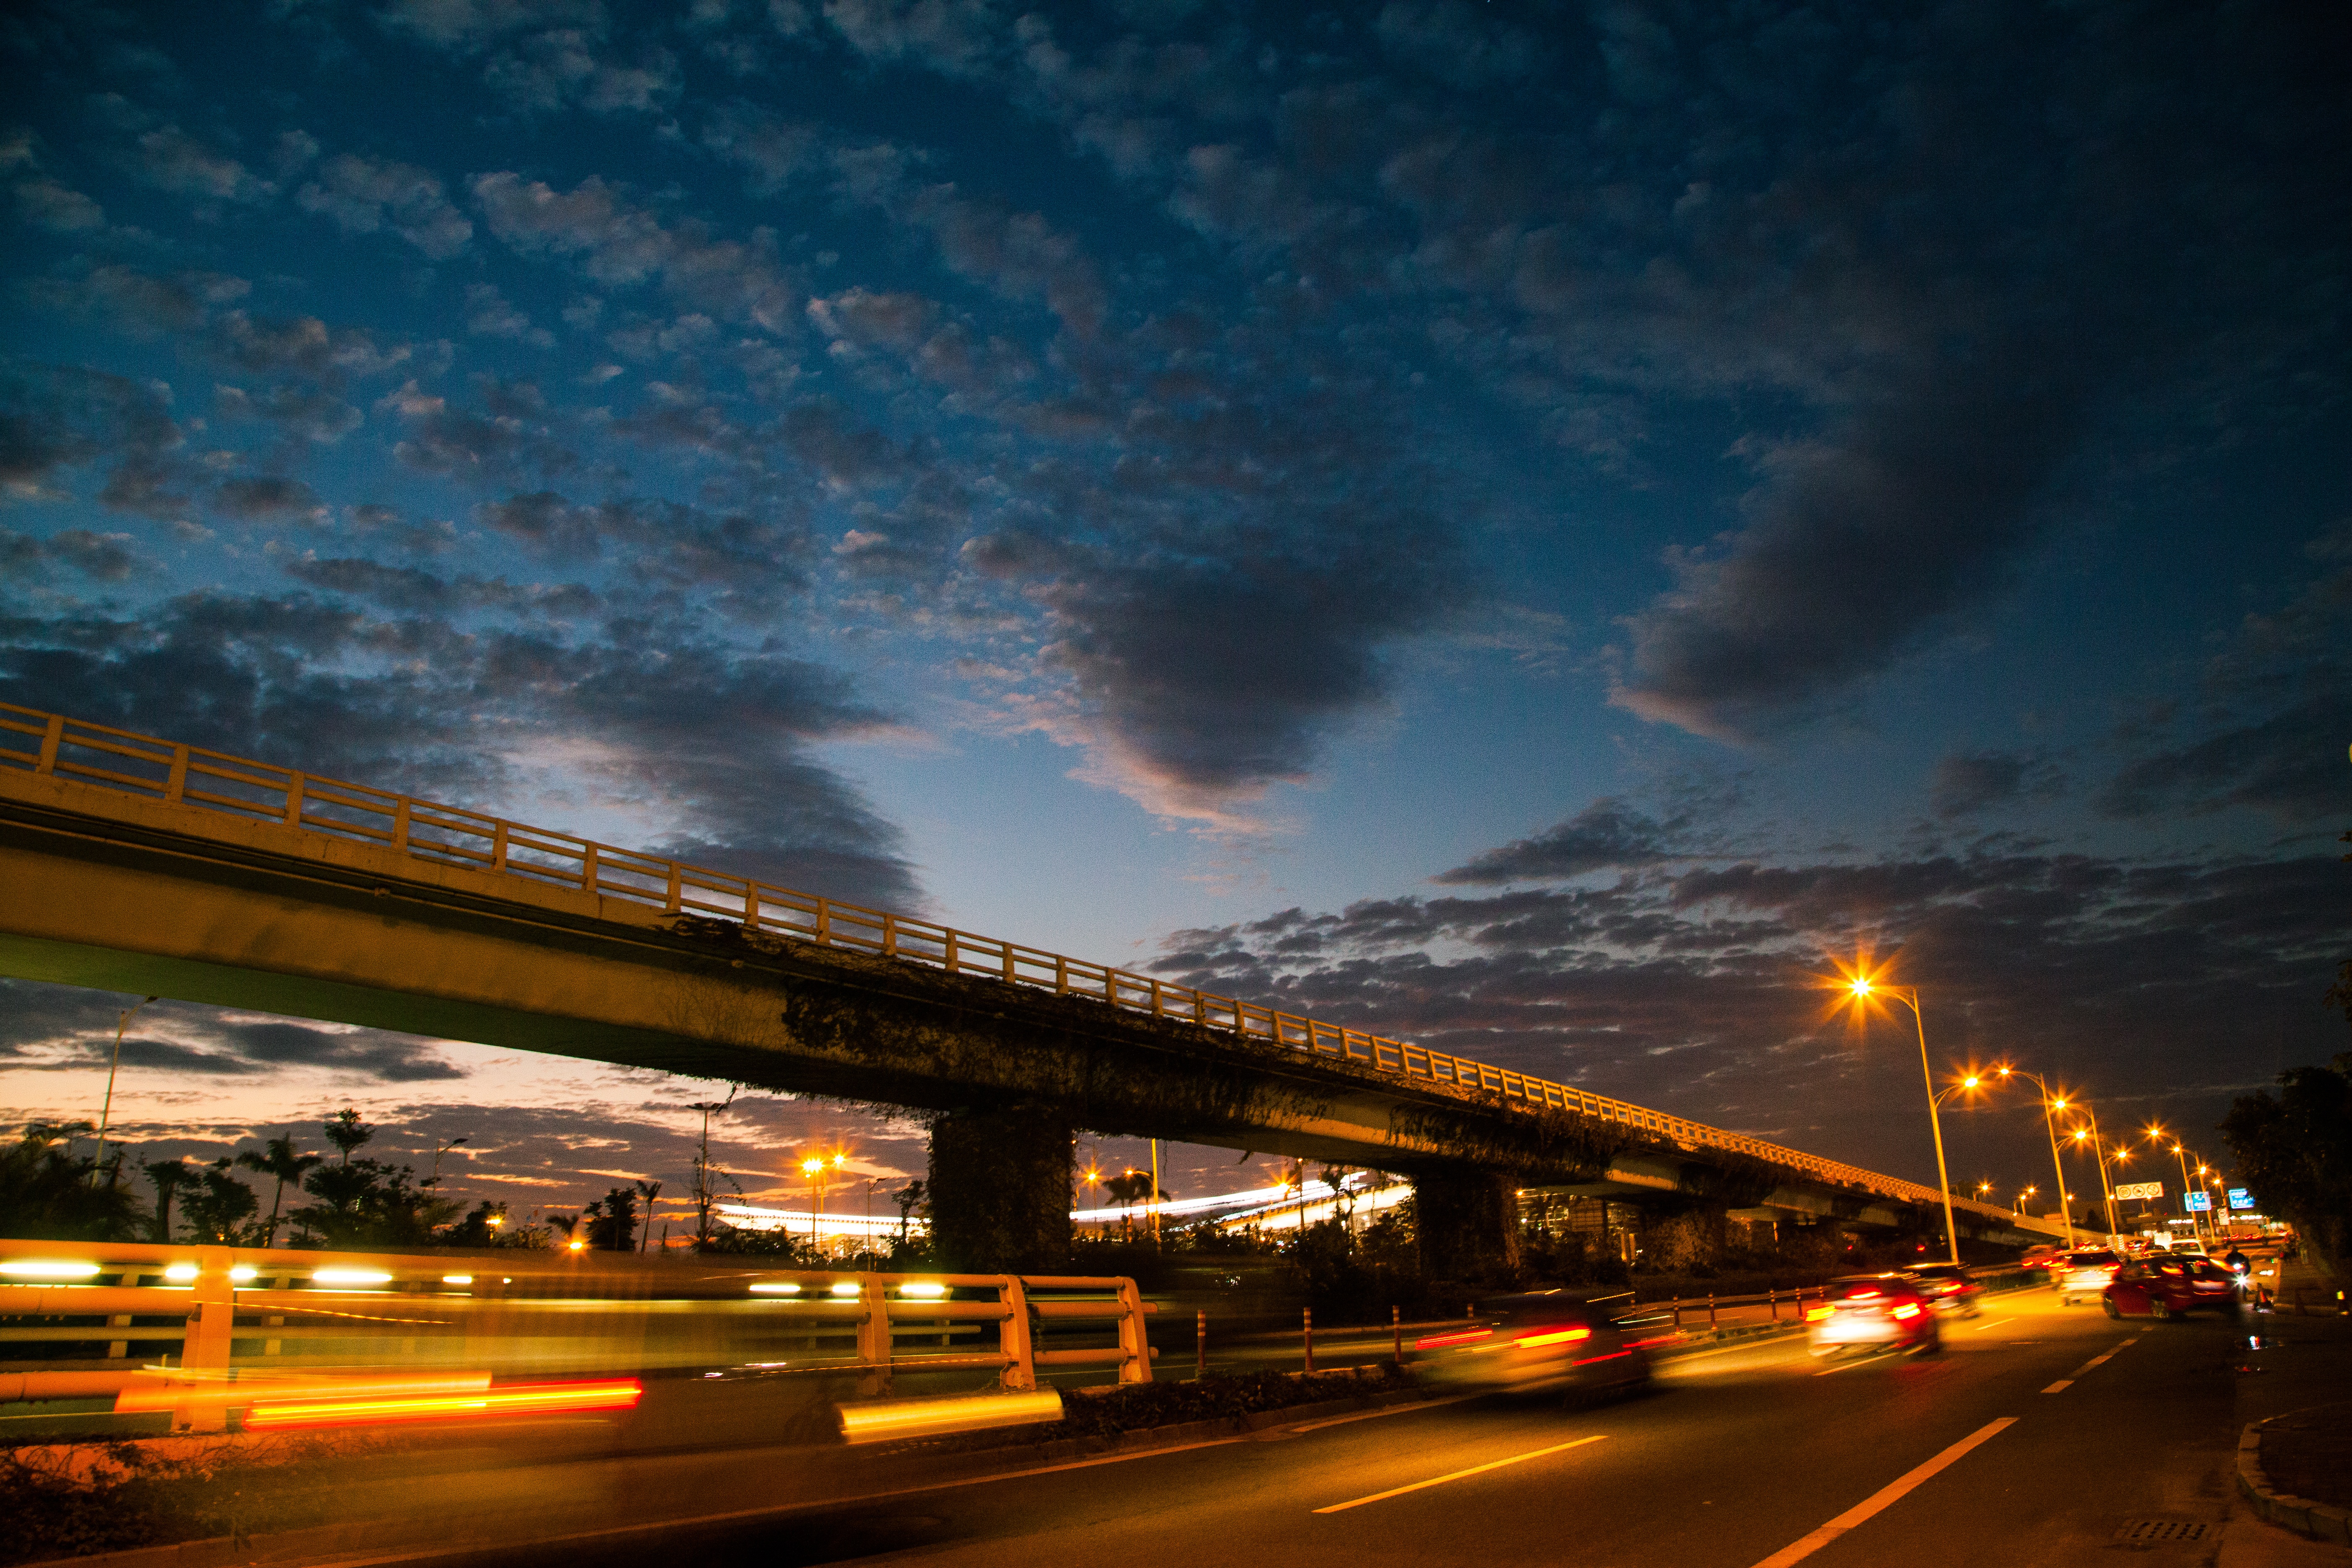
horizon, light, cloud, sky, sunrise, sunset, road, bridge, traffic, night, morning, highway, dawn, cityscape, dark, dusk, evening, darkness, street lamp, infrastructure, the clouds, nonbuilding structure